Leipzig–Dresden railway

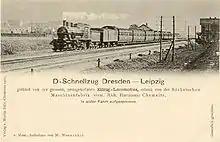
Express train on the Leipzig–Dresden railway about 1900

On 29 March 1876, the general meeting of shareholders decided to sell the Leipzig–Dresden Railway to the Saxon government. Operations and management of the Leipzig-Dresden Railway were transferred to the Royal Saxon State Railways ("Königlich Sächsische Staatseisenbahnen") on 1 July 1876.